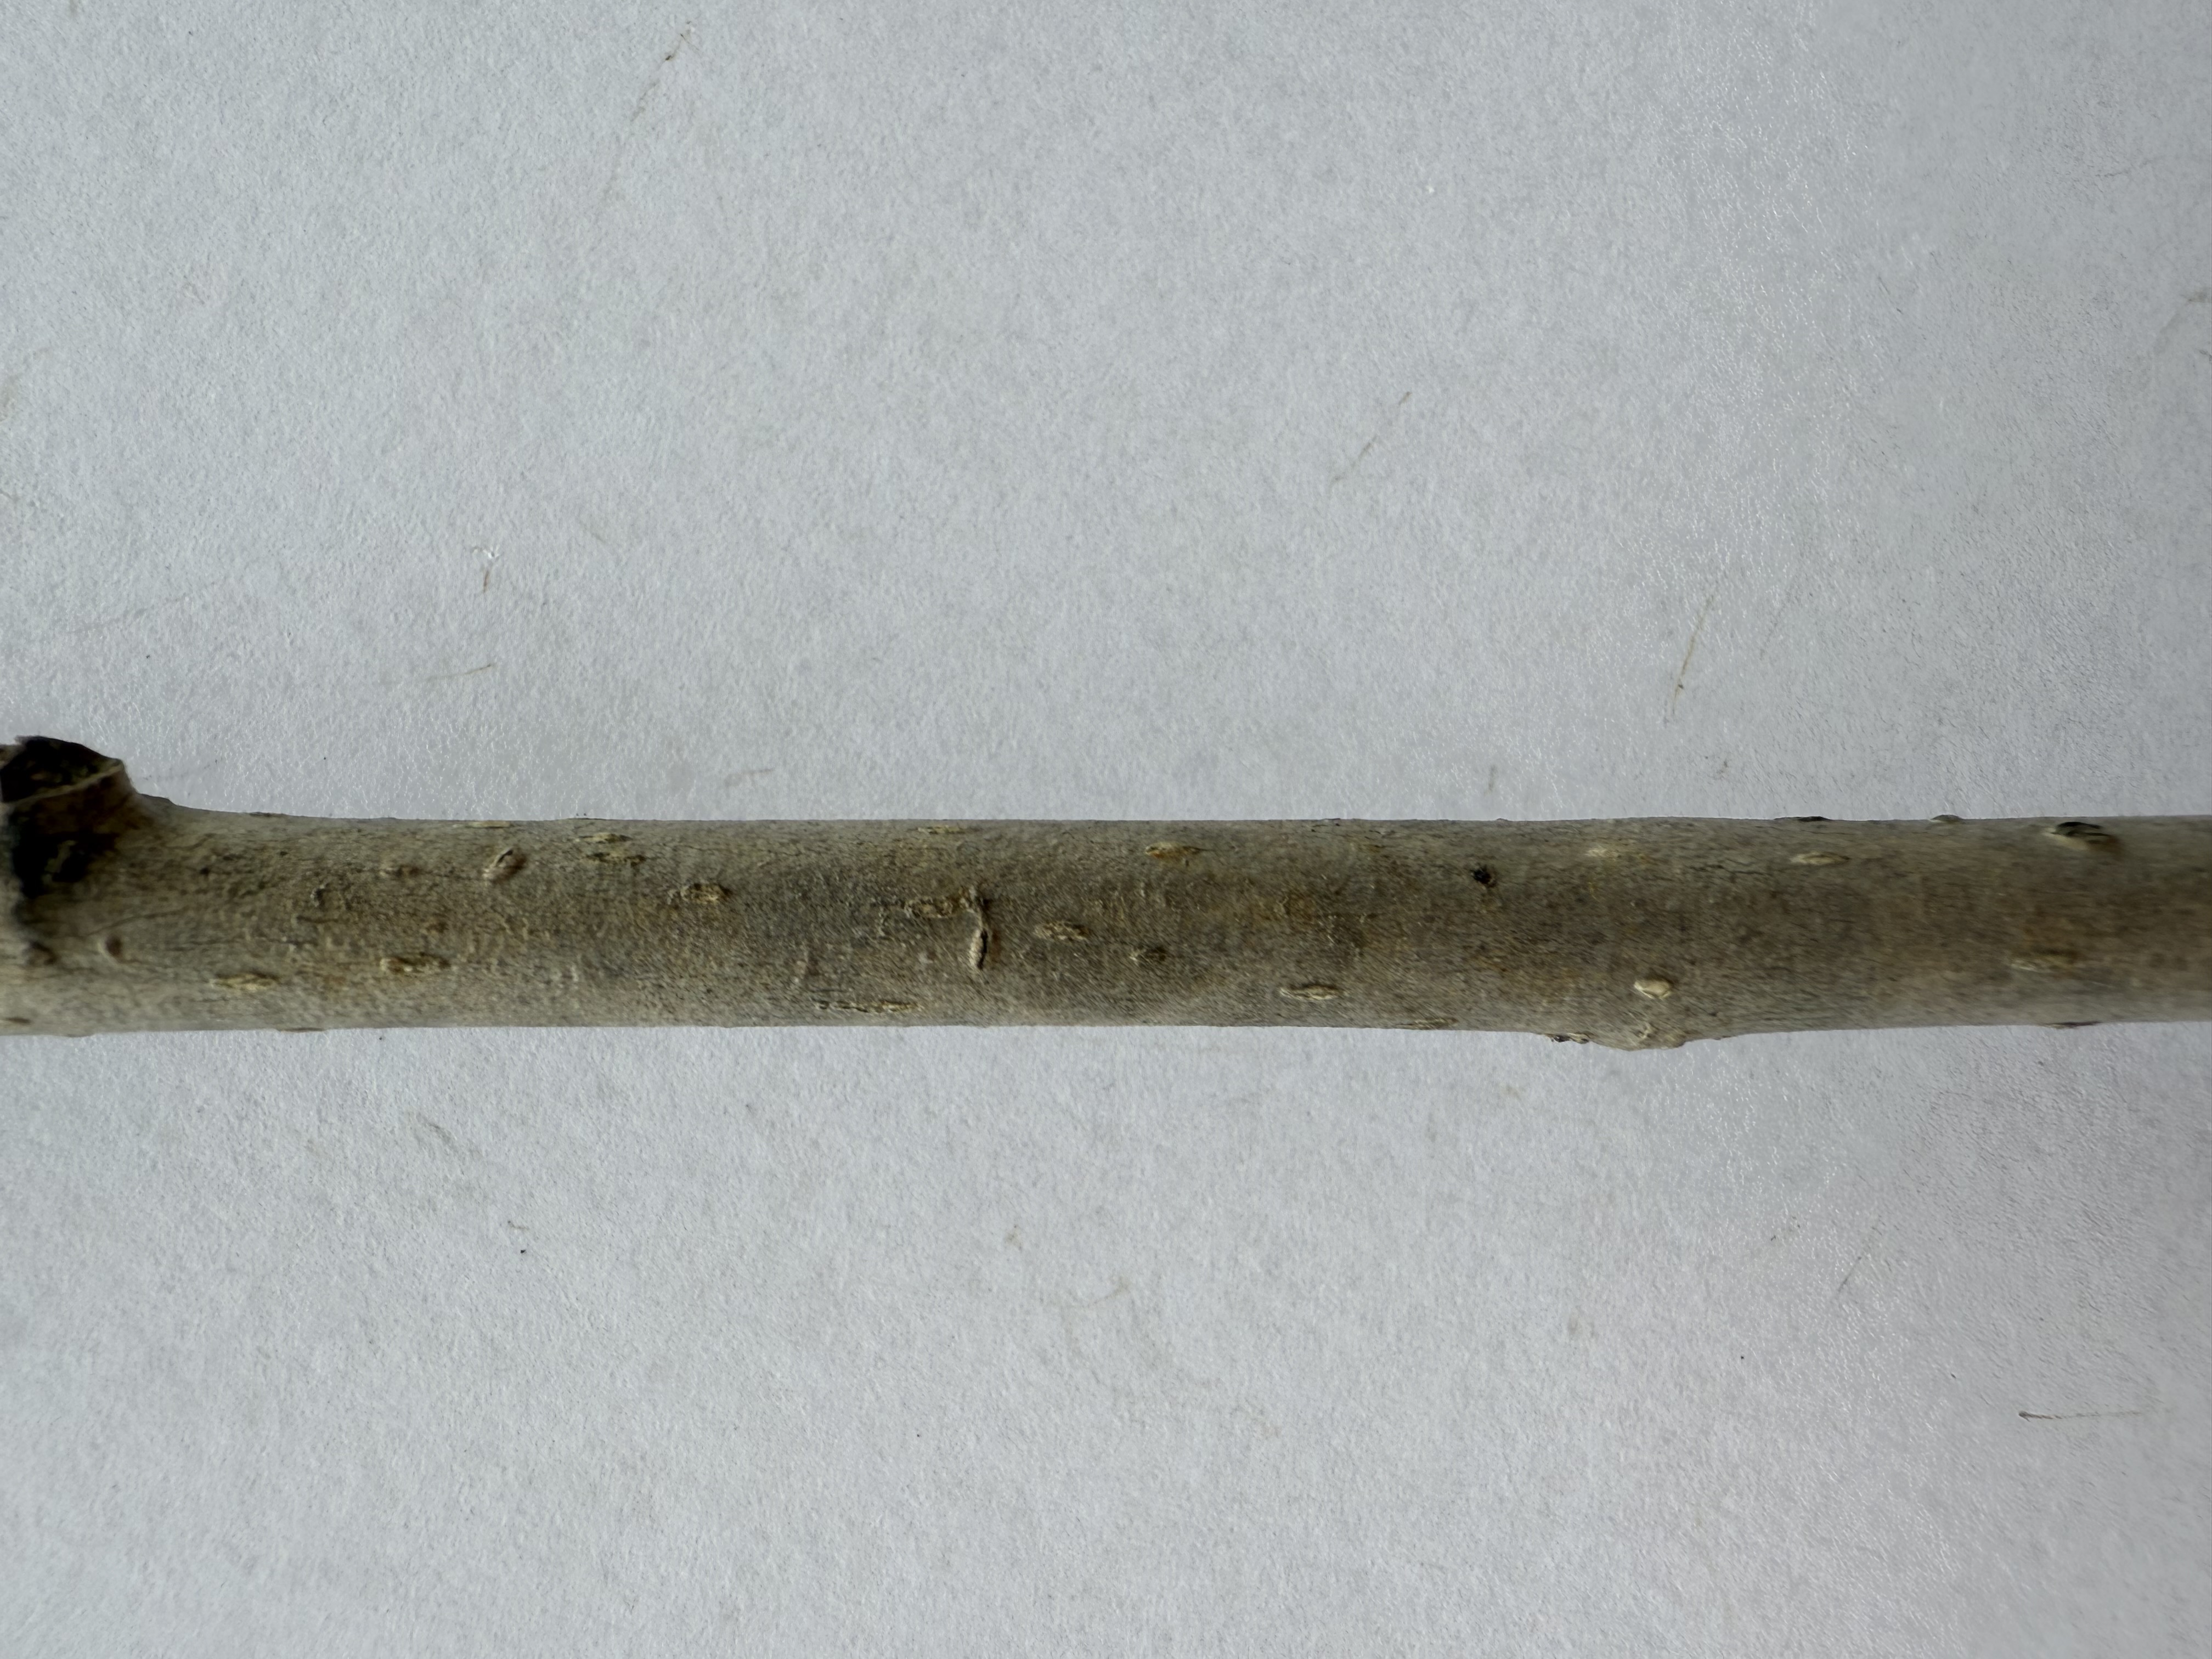
Variety: White Mulberry